Sapho and Phao

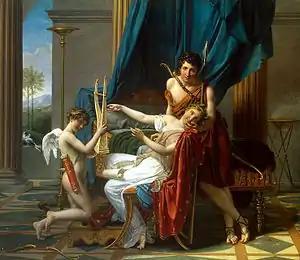
"Sappho and Phaon". A Jacques-Louis David painting from the Moika Palace in Saint Petersburg

Lyly dramatised the ancient Greek legend of the romance of Sappho and Phaon, drawing on Ovid's "Letter from Sappho to Phaon", from the "Heroides", and Aelian's "Varia Historia" (translated into English by Abraham Fleming in 1576).